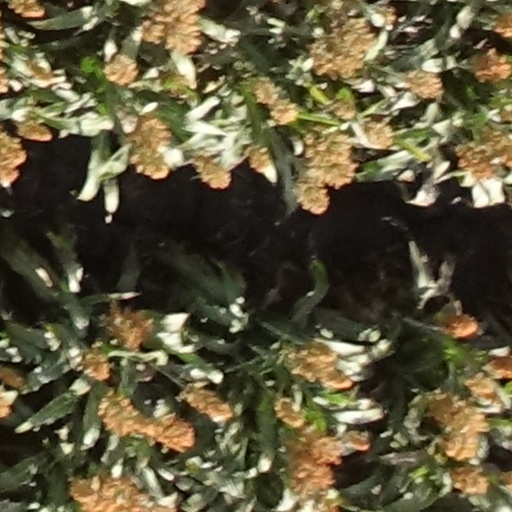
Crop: sorghum